Dodge Avenger

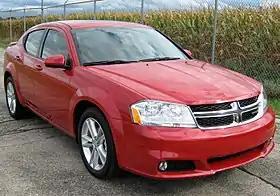
2012 Dodge Avenger sedan

The Dodge Avenger is a front-wheel drive, mid-sized sedan that was marketed by Dodge. The Avenger made its North American debut in 1994 for the 1995 model year as a coupe that was produced until 2000. The model name was reintroduced to the market as a four-door sedan in 2007 for the 2008 model year. The Dodge Avenger name was used on the South African market Hillman Avengers in 1975 and 1976.